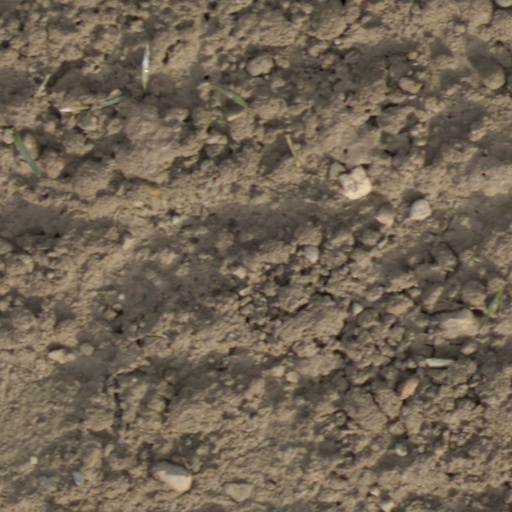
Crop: wheat